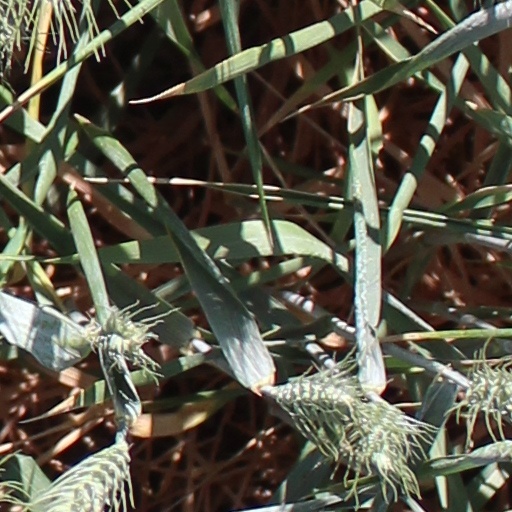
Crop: wheat